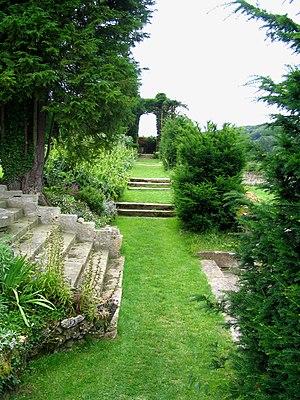
Le jardin à l'italienne naît sur les collines qui bordent l’Arno, dans la région de Florence, au début de la Renaissance italienne, inspiré des jardins romains et napolitains et synthétisant leurs nouvelles manières.